Mary Singleton Copley Pelham

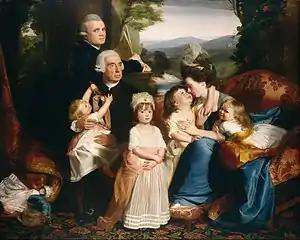
John Singleton Copley, "Portrait of the Copley Family" (1777)

By 1753, John created a "unique mezzotint" and paintings. He painted portraits of Boston society. John married Susanna Clark, and they started their family. He traveled to Europe and studied in Italy from 1774 to 1775. In 1775, Susanna left Boston at the outbreak of the American Revolutionary War at the Battles of Lexington and Concord. She took three of her children, Elizabeth, John, and Mary, with her to London. Mary Pelham took in her infant grandchild, who died on January 19, 1776, of consumption. The child was age one and a few days. Her son Henry, a loyalist, joined the Copleys in London, leaving Boston in August 1776. Because of his loyalty to the King, Henry's business dropped off, and he became concerned about his safety after a mob of patriots attacked him. Henry succeeded in London and settled in Ireland for the rest of his life. Pelham did not see either John or Henry again.